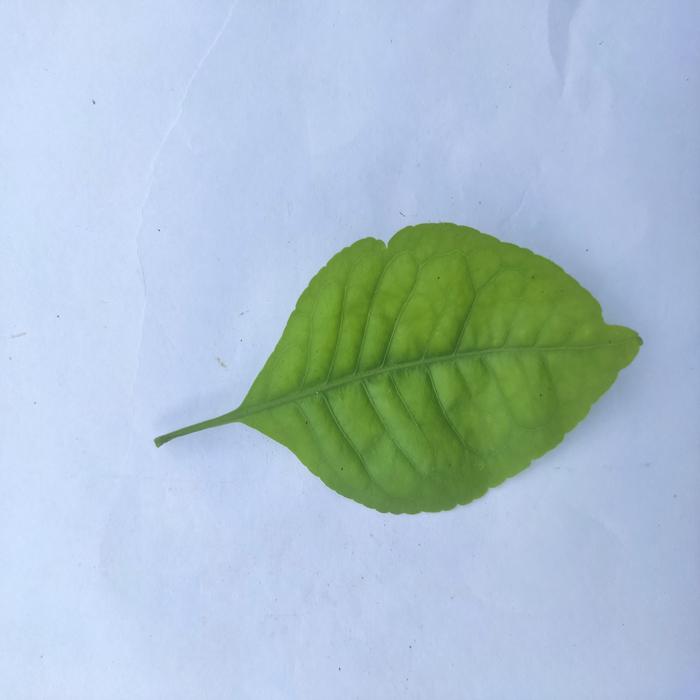
Crop: Aegle Marmelos
Leaf condition: Cercospora_Leaf